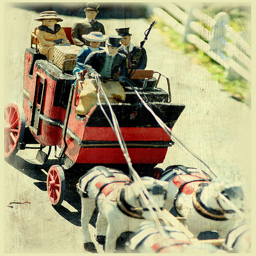
A horse drawn carriage has passengers dressed in top hats and coats.
A miniature of several people on a horse drawn coach
Wooden figures depict a group of people riding a stage coach.
A replica of a horse drawn carriage, with several figures including a carriage driver and passengers, is displayed.
A figurine of horses pulling a carriage full of people.